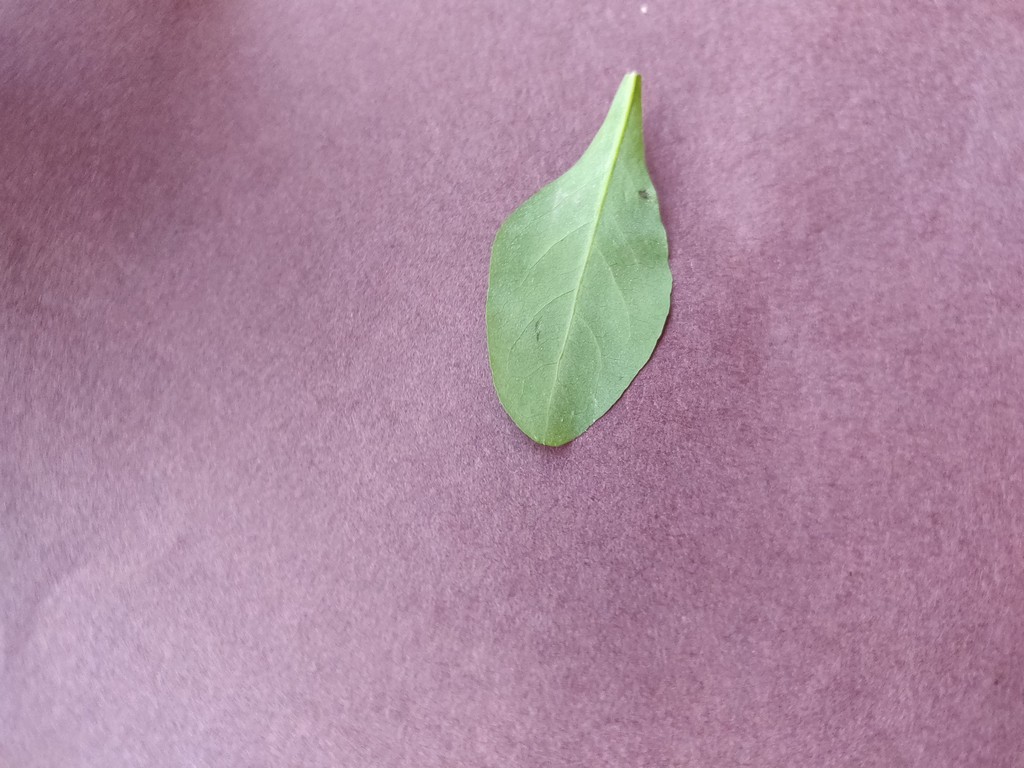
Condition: Healthy
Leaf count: single
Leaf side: back